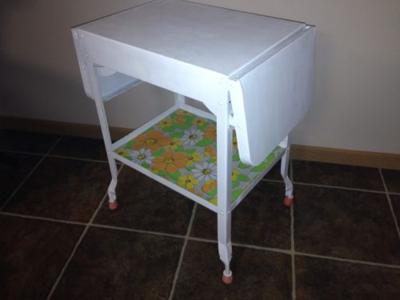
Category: table